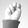
ASL letter: N